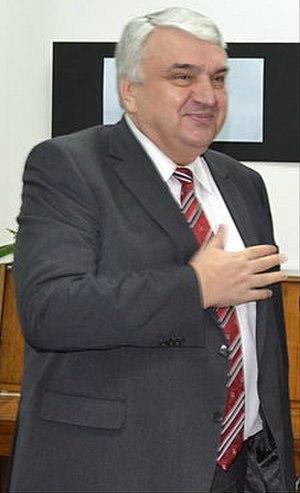
Les élections législatives moldaves de 2010 se sont tenues le dimanche 28 novembre 2010. Elle se dérouleront après un an et demi de crise politique consécutive à l'échec de l'élection du président, qui nécessite une majorité de 3/5 des parlementaires. Aucune formation n'avait obtenu une telle majorité à la suite des dernières élections législatives d'avril 2009 et élections législatives de juillet 2009.
Des élections législatives se sont tenues en Moldavie le dimanche 5 avril 2009, à l'échéance normale. Le Parti des communistes de la République de Moldavie a remporté la majorité absolue des sièges pour la troisième fois consécutive. La participation s'est élevée à 59,50 %, dépassant les 50 % nécessaires pour que l'élection soit déclarée valide. Les observateurs internationaux ont déclaré que ces élections respectaient les normes internationales.
Des élections législatives anticipées ont eu lieu en Moldavie le 29 juillet 2009.